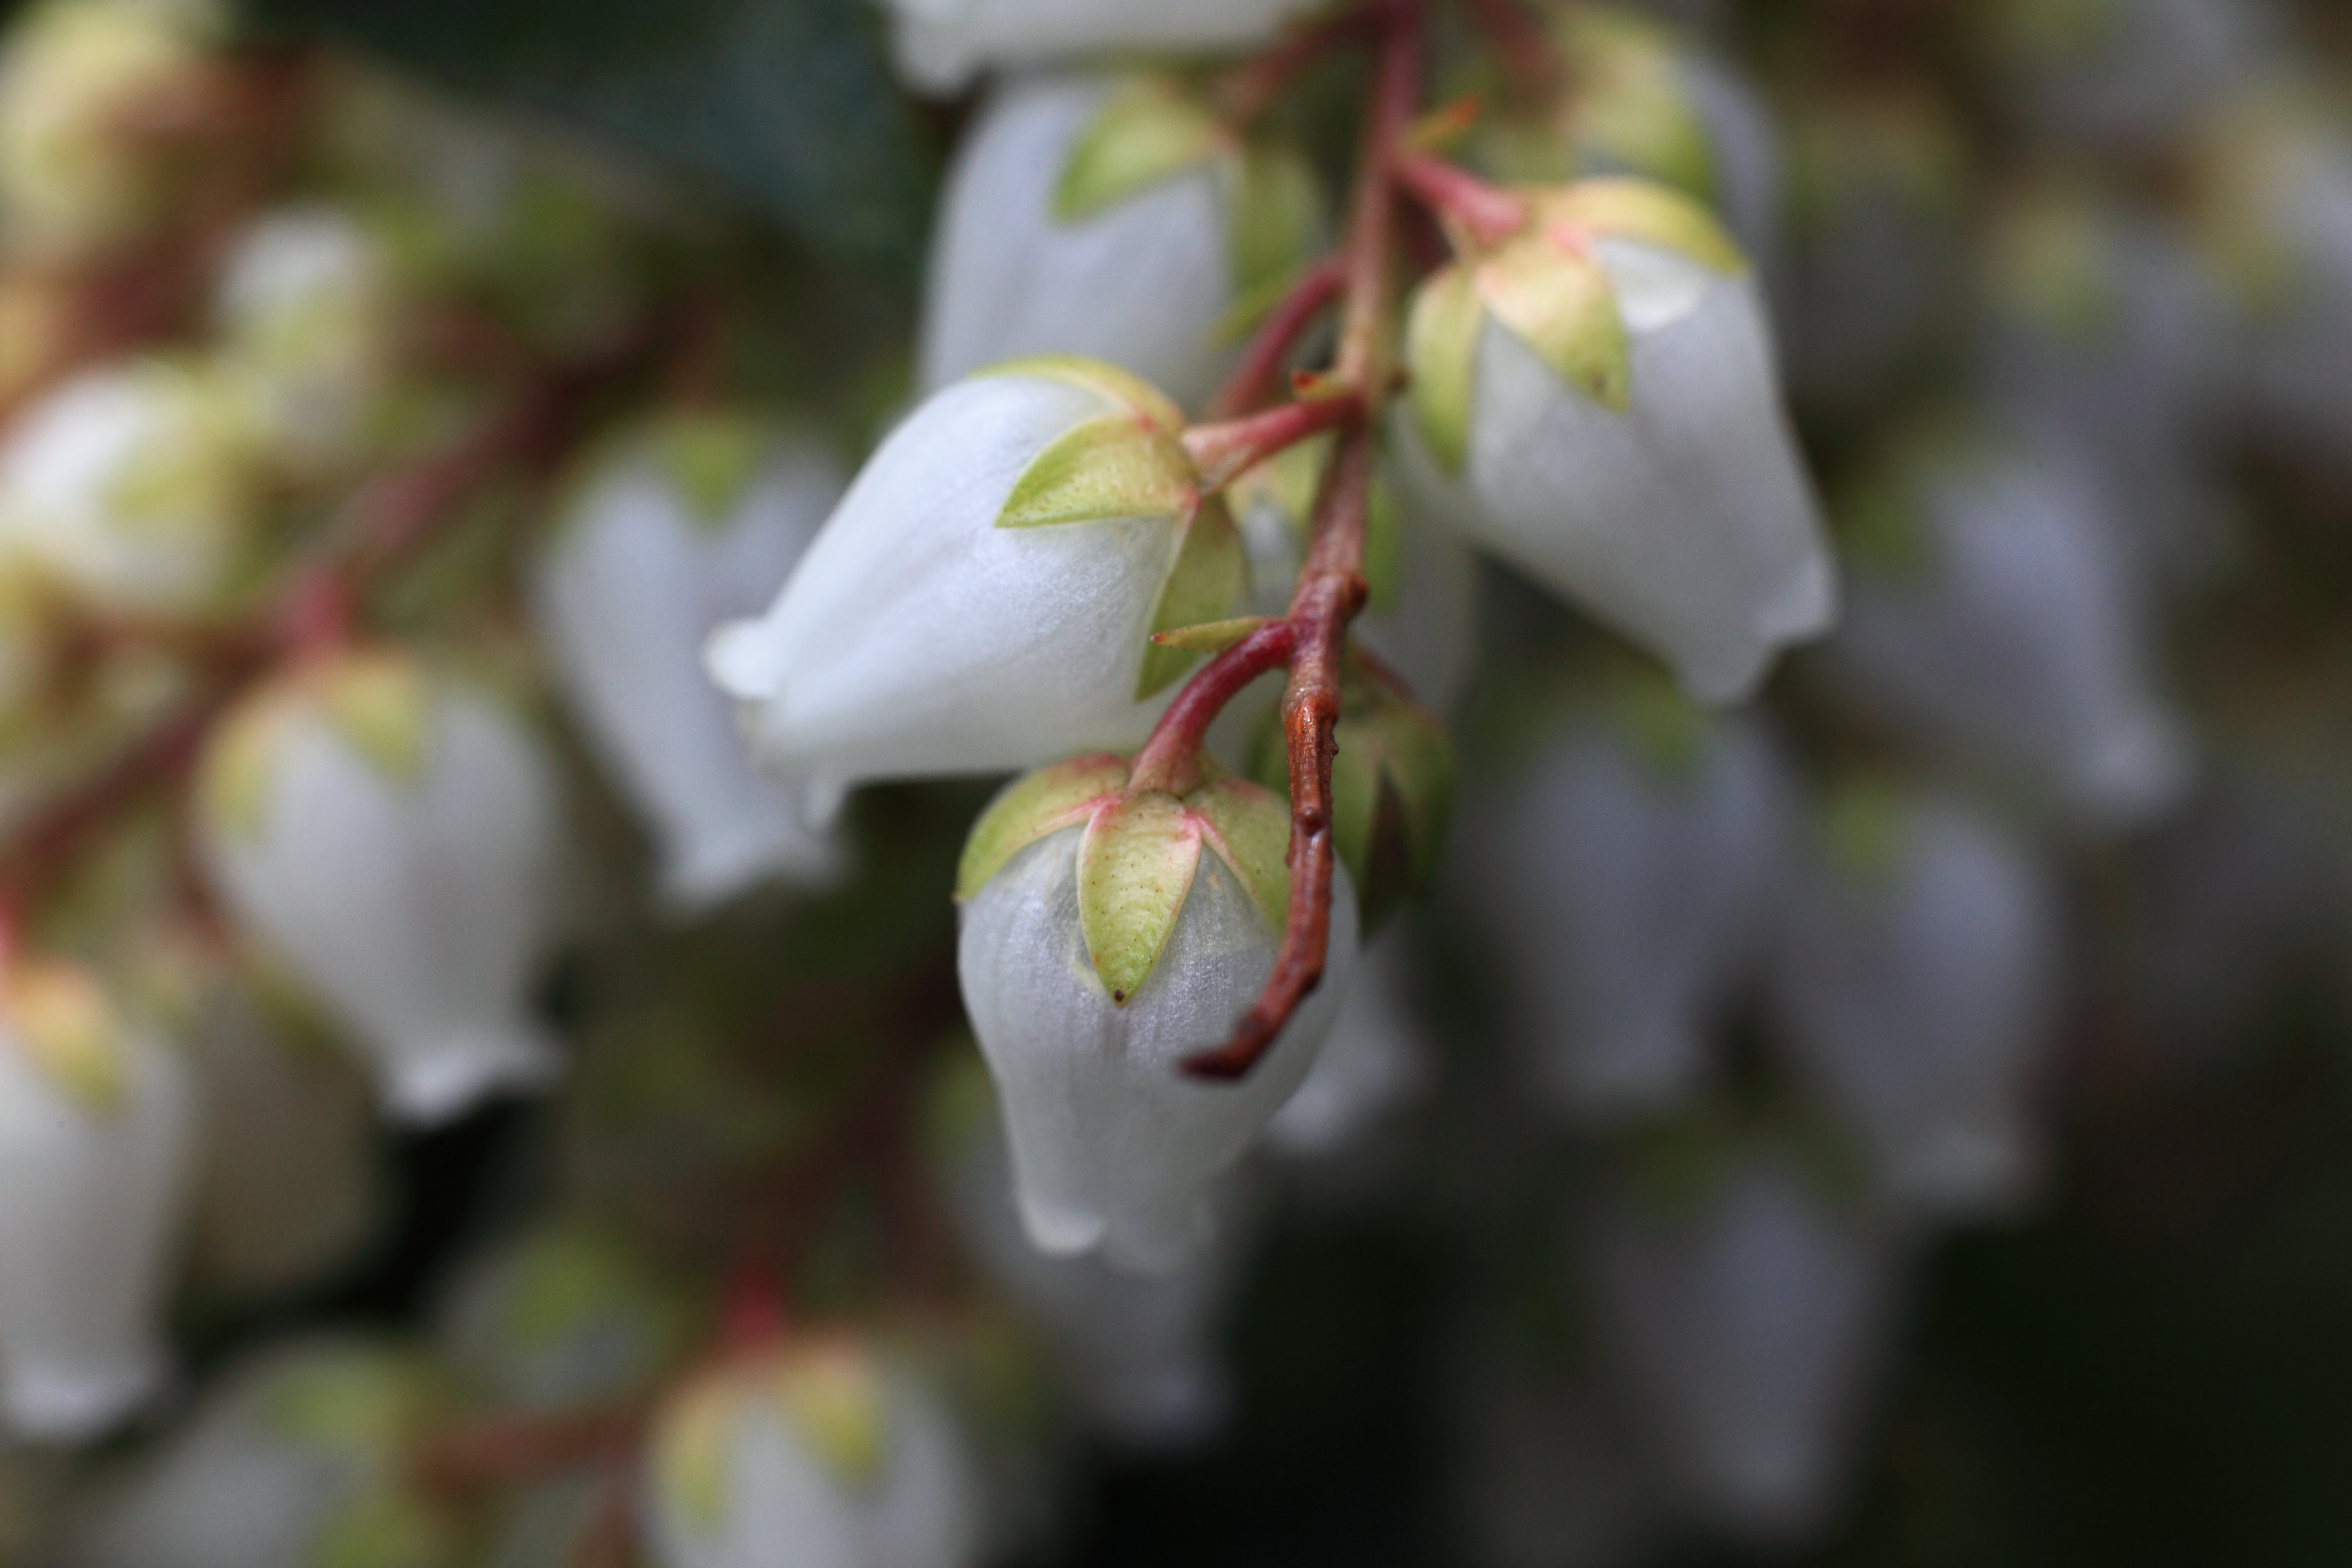
nature, branch, blossom, plant, leaf, flower, petal, spring, high, produce, botany, flora, wildflower, close up, shrub, 5d, hires, bud, japonica, markii, hi, res, resolution, pieris, macro photography, flowering plant, land plant